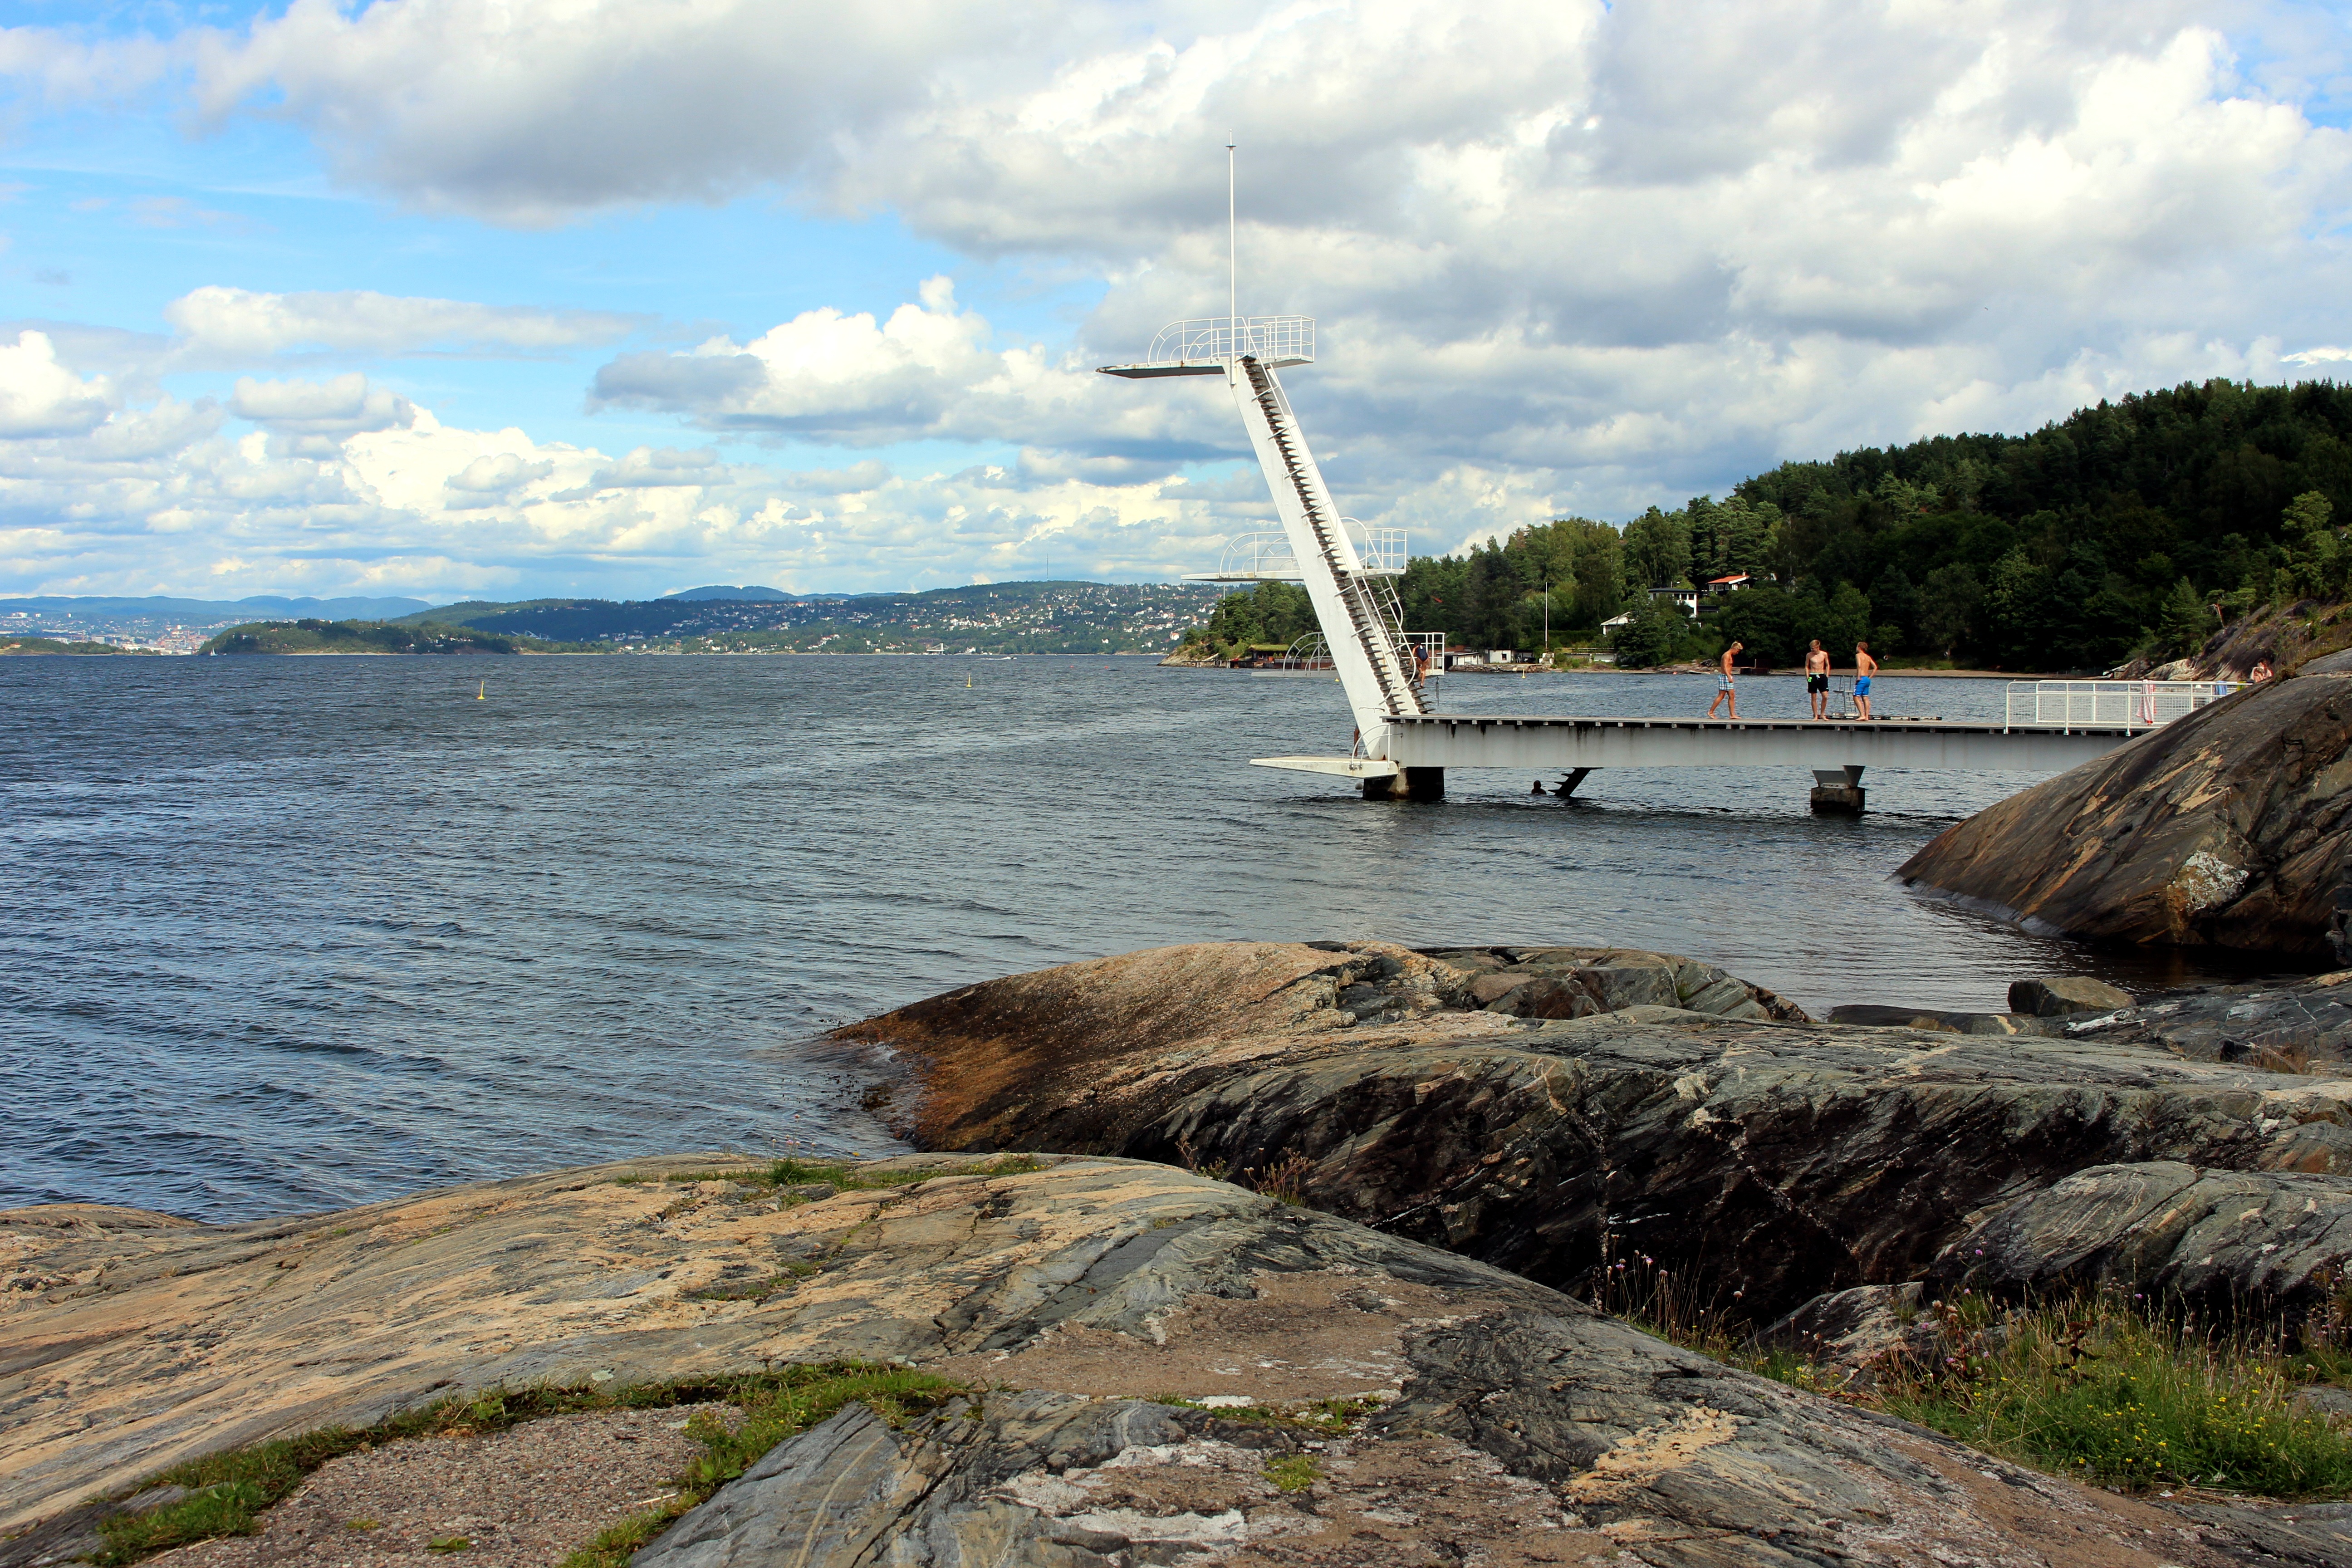
beach, sea, coast, water, nature, ocean, boat, shore, wave, wind, city, summer, travel, cliff, swim, cove, vehicle, holiday, bay, terrain, boating, norway, cape, scandinavia, oslo, visitoslo, oslofjord, alexandra gutthenbach lindau, ingierstrand